Battlestar Galactica Deadlock

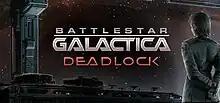
Steam store art

Battlestar Galactica Deadlock is a turn-based strategy video game developed by Black Lab Games and published by Slitherine Software for Windows on 31 August 2017. It is based on the science fiction franchise "Battlestar Galactica".